Montreuil-aux-Lions

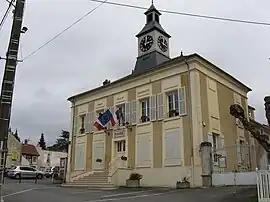
Town hall

Montreuil-aux-Lions is a commune in the Aisne department in Hauts-de-France in northern France.